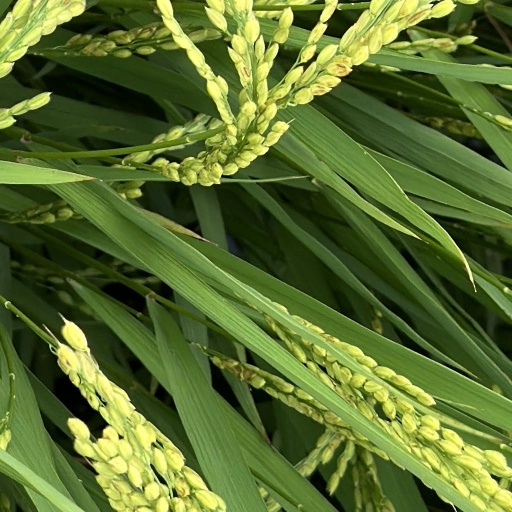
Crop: rice